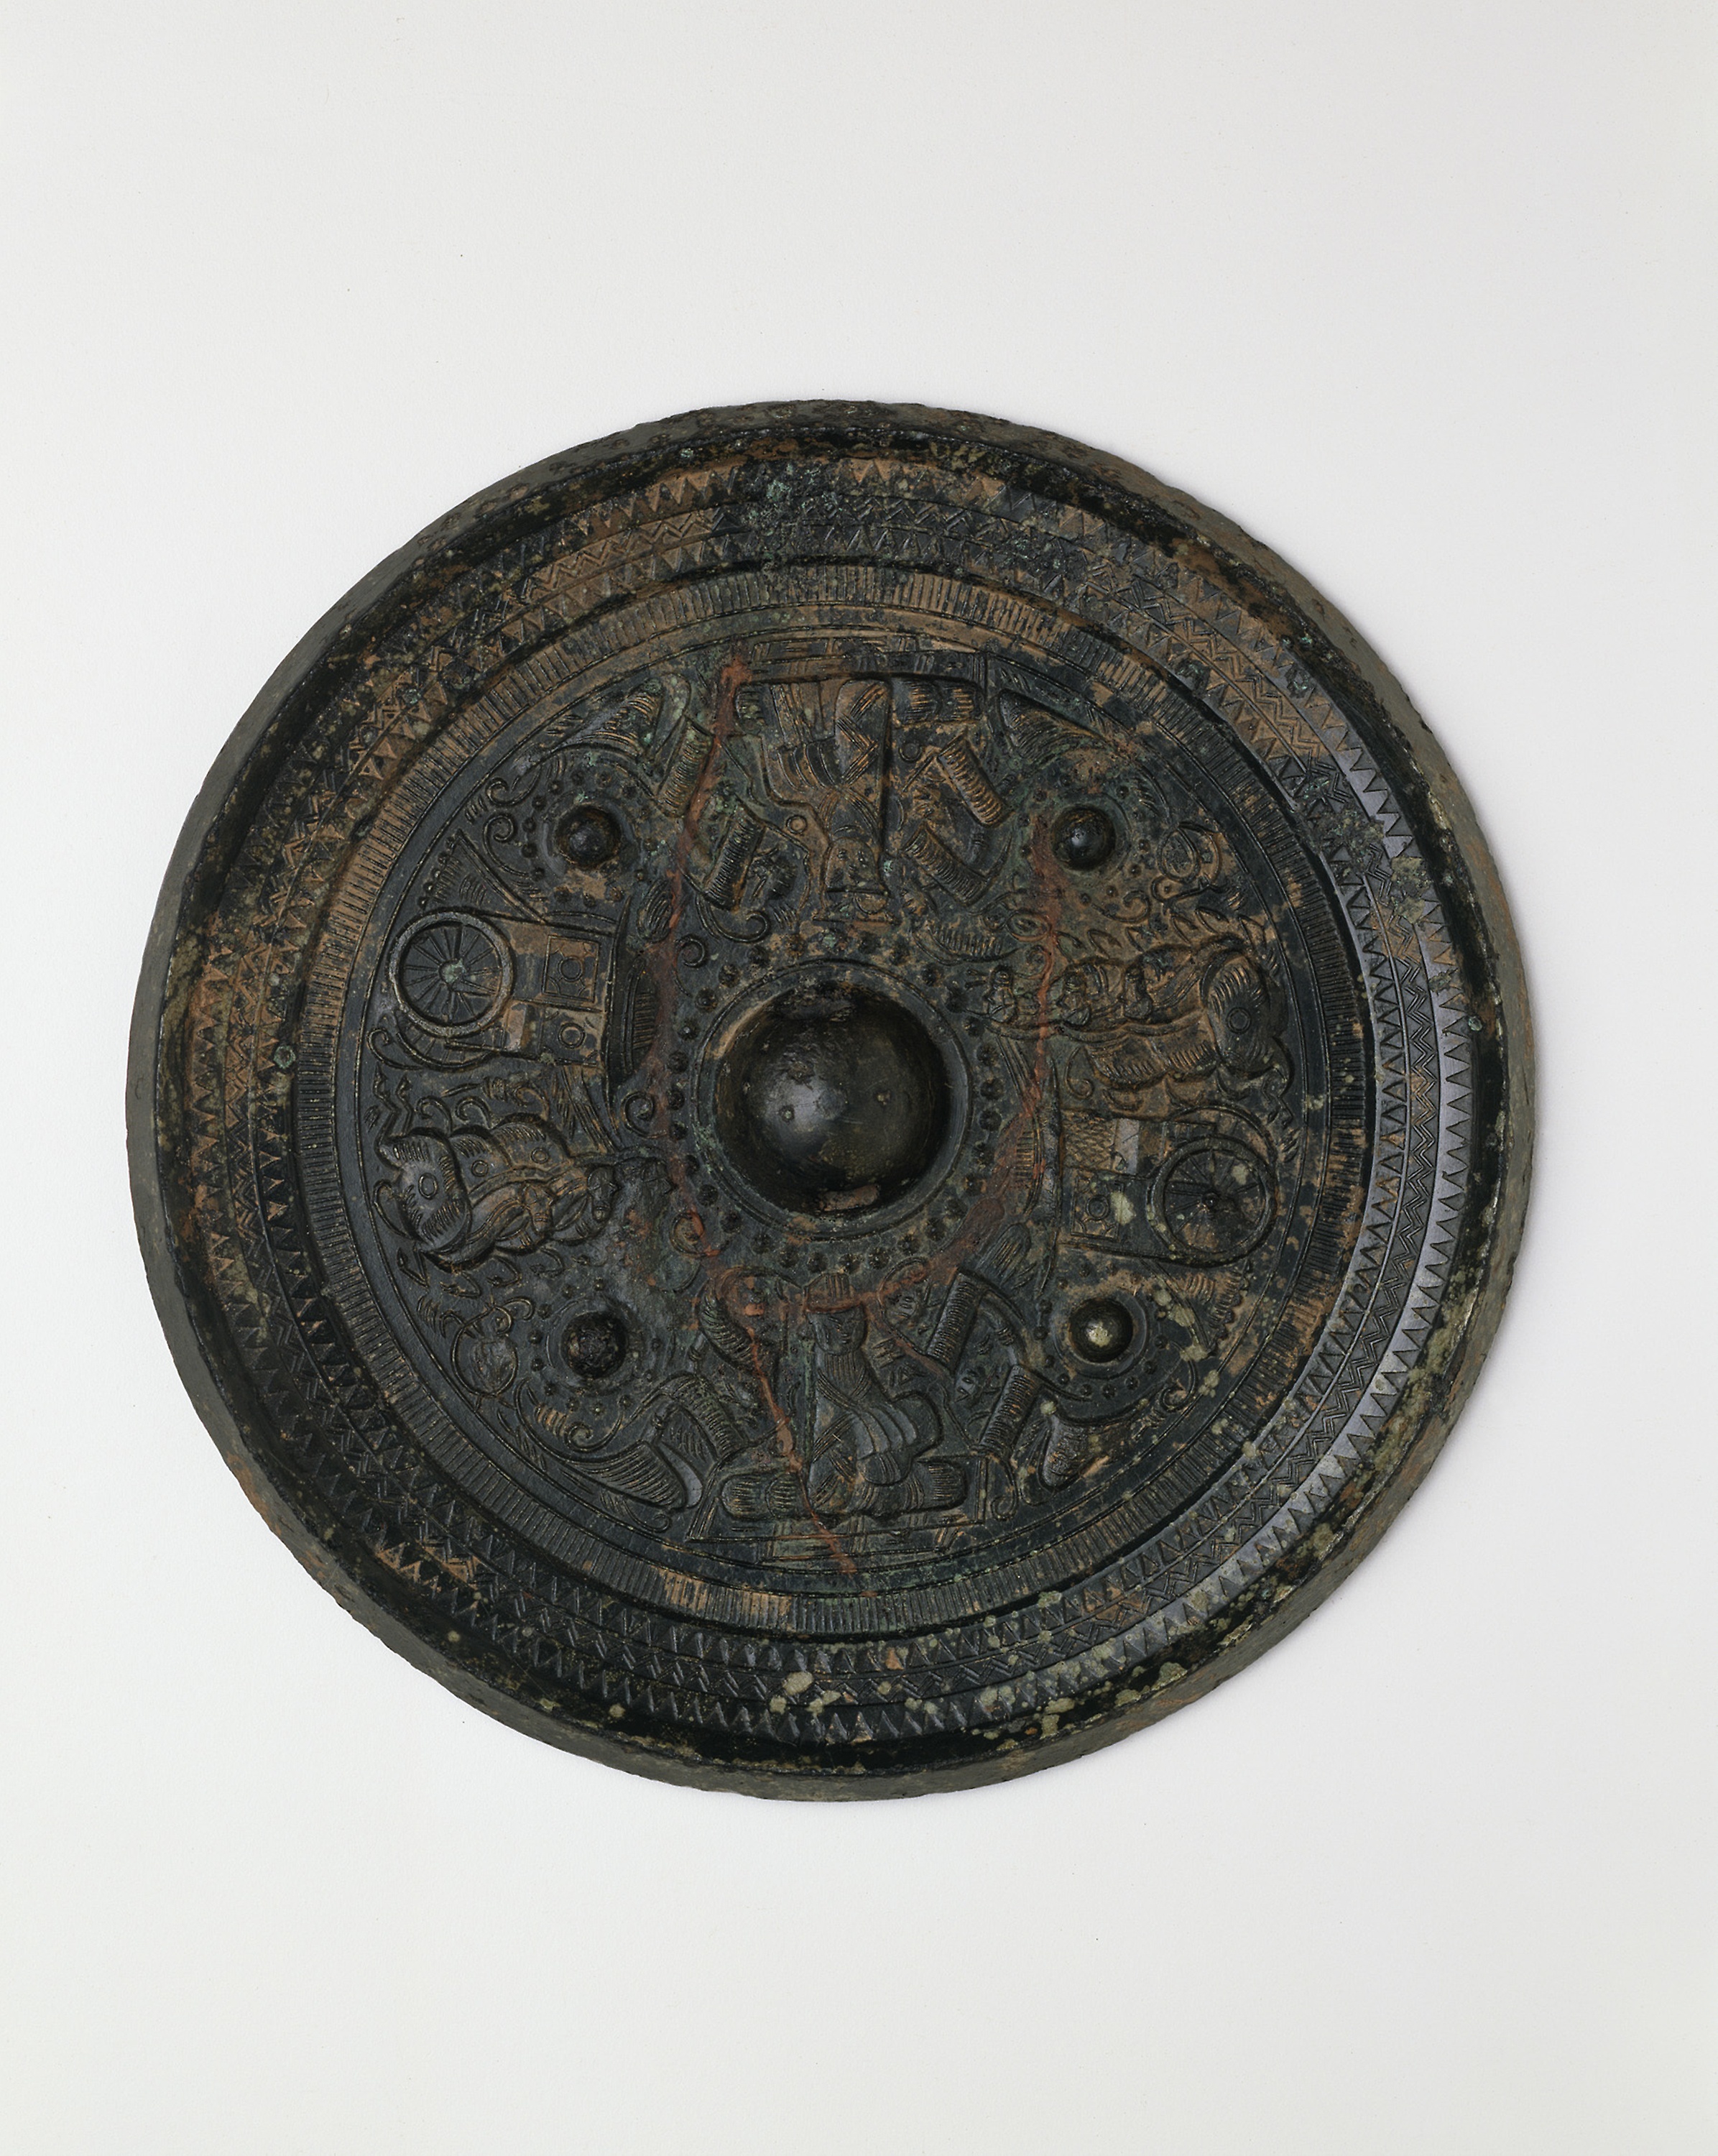
metal, artifact, brass, button